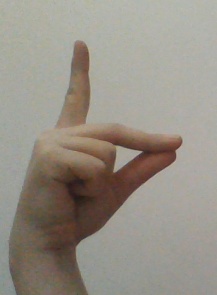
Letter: ta